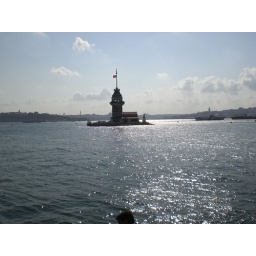
tower in water